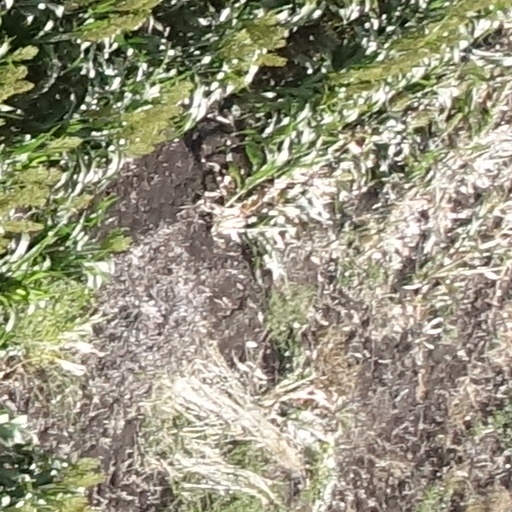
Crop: sorghum